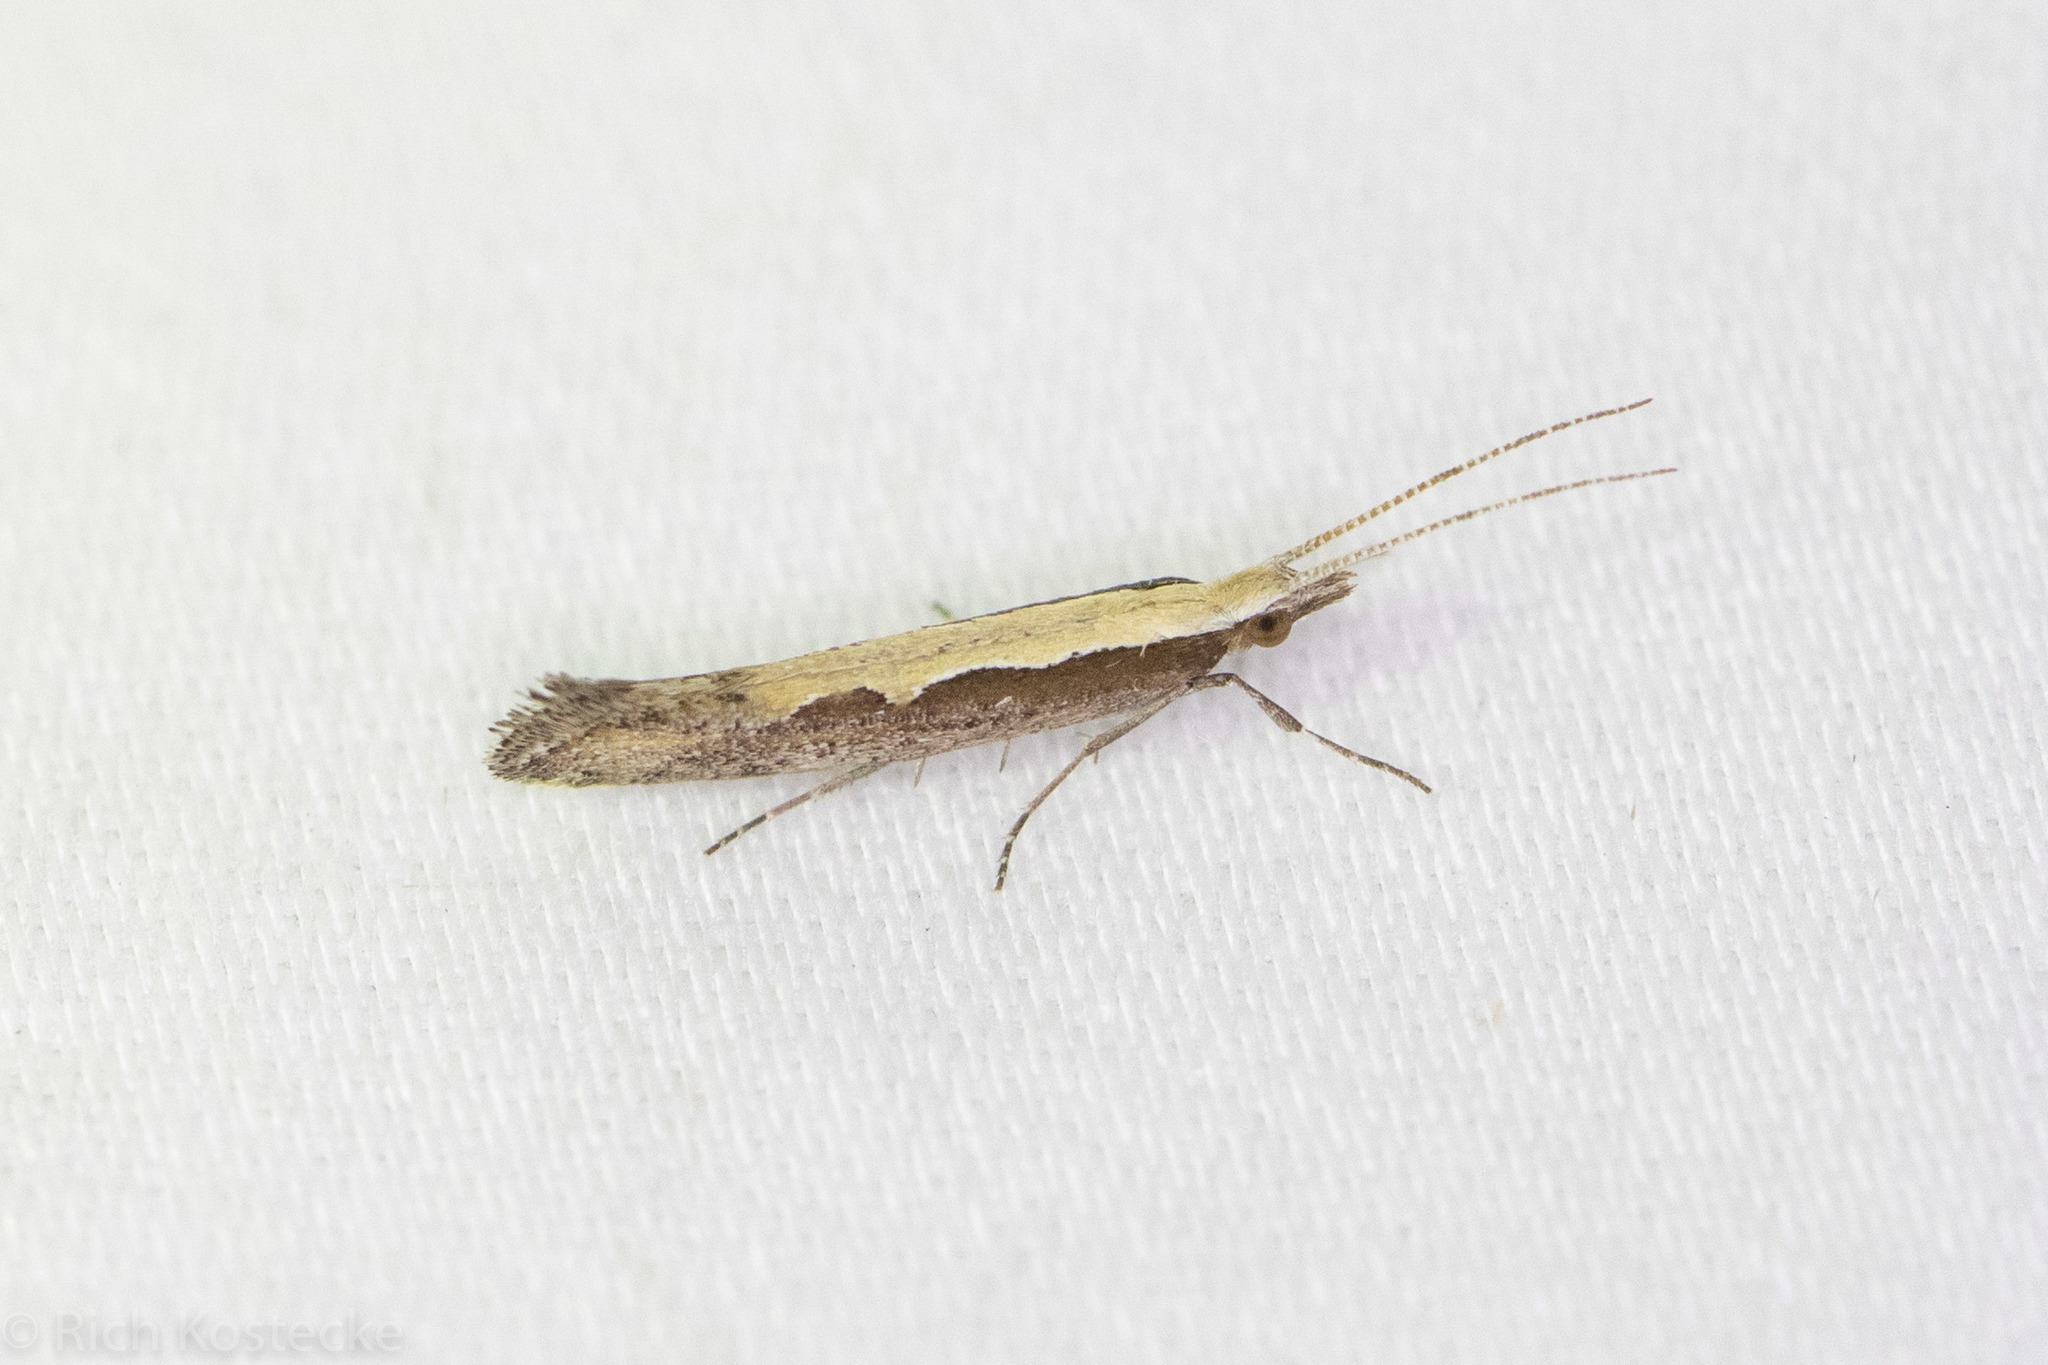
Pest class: diamondback_moth